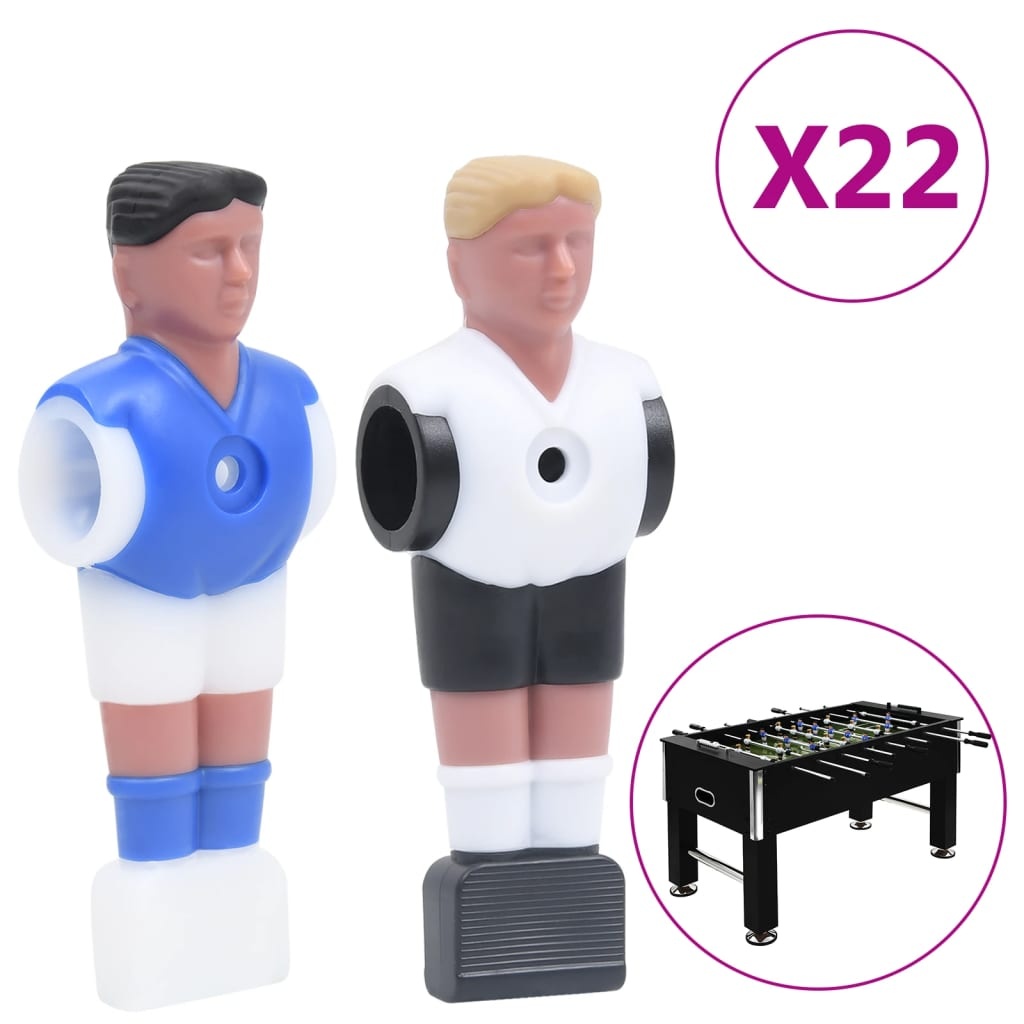
vidaXL Joueurs de baby-foot pour tige de 15,9 mm 22 pcs
Organisez un match de football professionnel dans le confort de votre propre maison. Installez simplement les joueurs de baby-foot sur les tiges et commencez à jouer ! Ces joueurs de baby-foot sont les remplaçants parfaits pour les joueurs de baby-foot. Ils conviennent aux tiges d'un diamètre de 15,9 mm. Couleur : Blanc et bleu Convient pour tige de joueur de 15,9 mm La livraison contient : 11 x joueur de football en vêtements noir/blanc 11 x joueur de football en vêtements bleu/blanc
Brand: vidaXL
Category: Sporting Goods > Indoor Games > Foosball > Foosball Table Parts & Accessories > Football Table Players